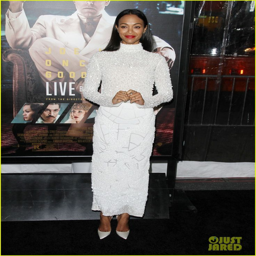
actor attends the premiere of film